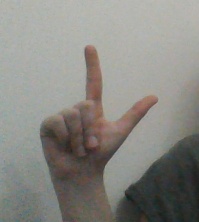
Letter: laam